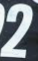
Number: 2